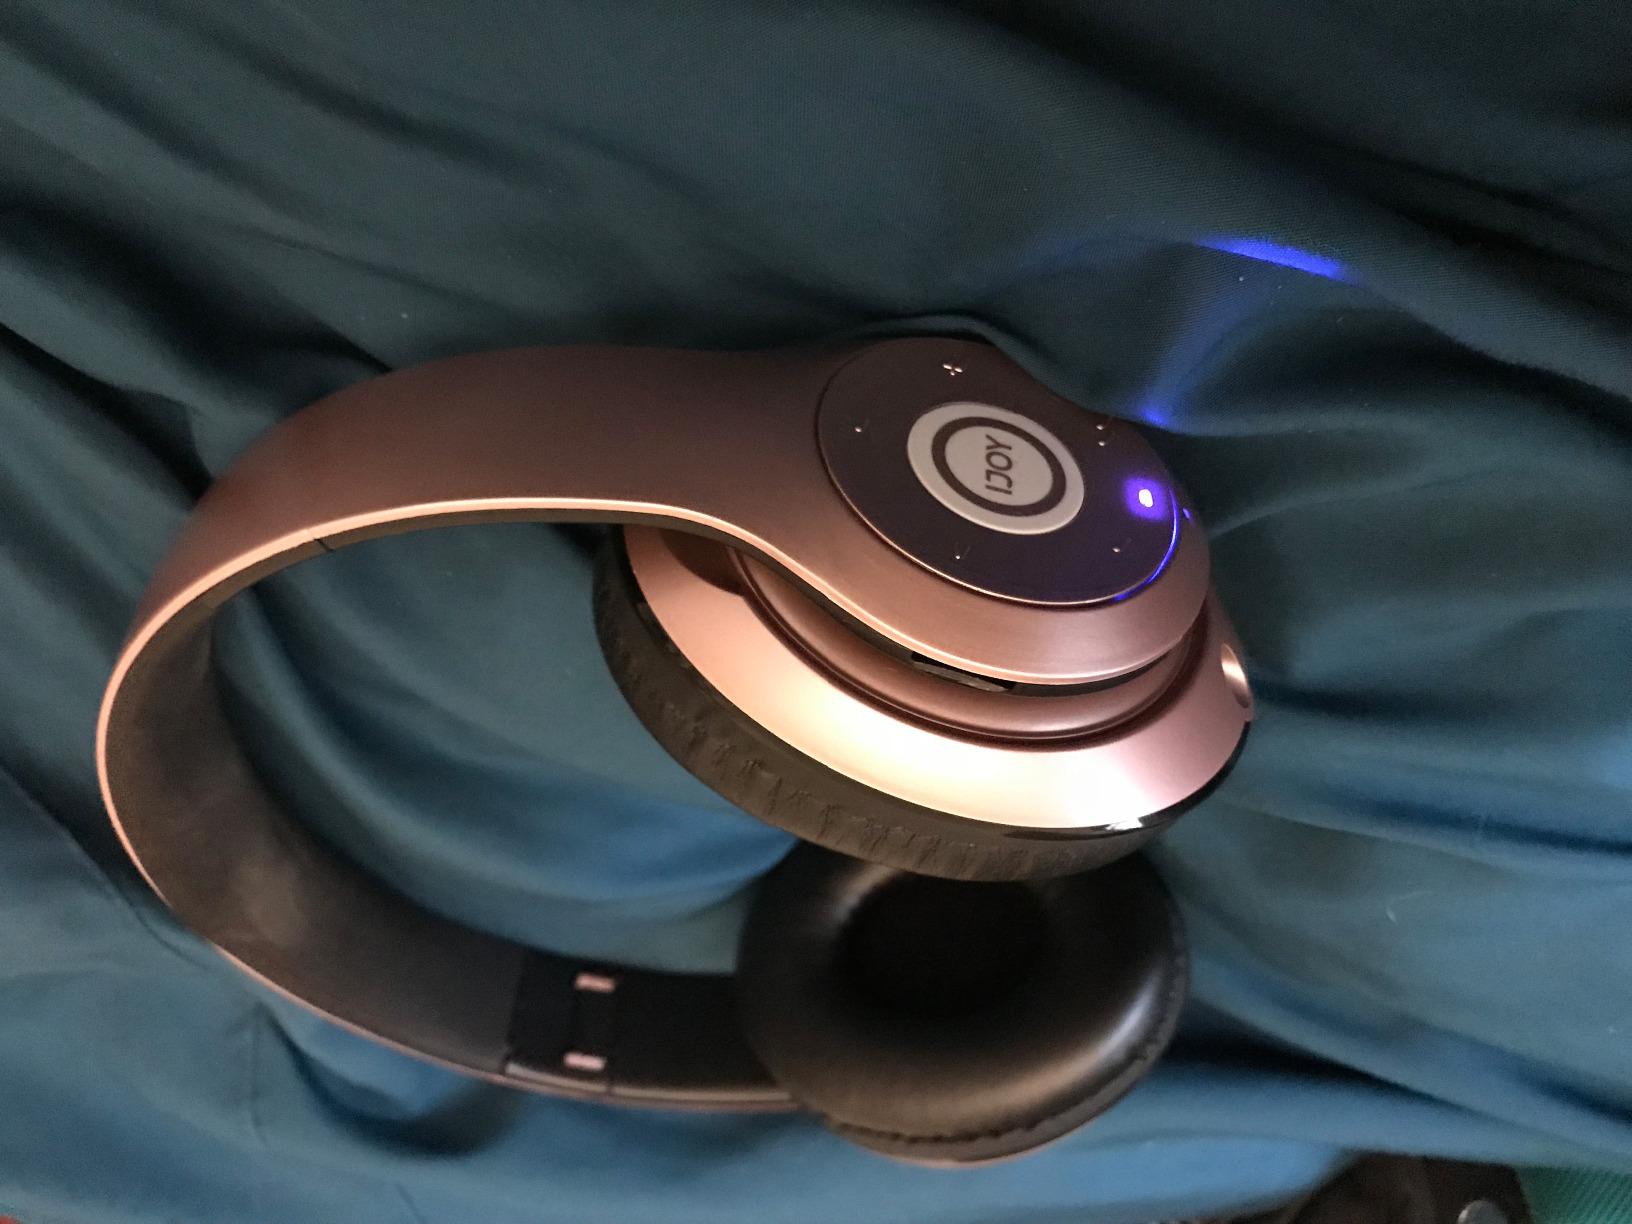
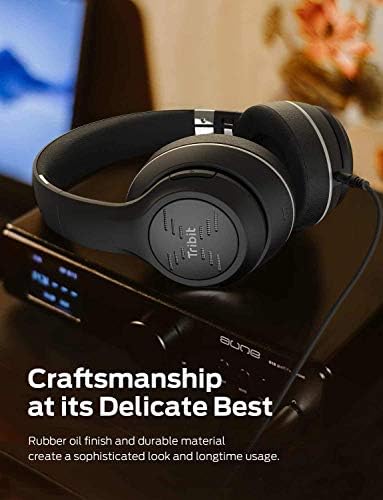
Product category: headphones
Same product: no